USS Chicago (CA-136)

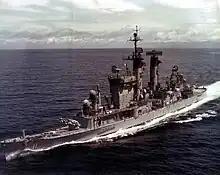
"Chicago" in early 1970s

Despite cutbacks that had substantially lowered her crew component, the cruiser sailed for Vietnam on 9 September 1970. Arriving on station on 3 October, "Chicago" conducted PIRAZ and search coordination duties with evasive maneuvering to avoid super typhoons Joan and Kate between 14 and 26 October. After a 27 October refueling accident injured several men, "Chicago" left the Gulf of Tonkin on 1 November and Captain Stanley Thomas Counts assumed command before the ship arrived in Yokosuka on 7 November. "Chicago" departed Yokosuka on 17 November and resumed PIRAZ station from 20 November to 19 December. "Chicago" spent Christmas 1970 in Hong Kong and celebrated the new year in Subic Bay. "Chicago" left Subic Bay on 11 January and resumed PIRAZ station until 18 February. "Chicago" departed Subic Bay en route to San Diego on 24 February escorted by the frigate . "Knox" rescued a "Chicago" sailor who jumped overboard on 26 February; he thought it would get him discharged. After refueling in Guam on 27 February, "Knox" suffering a loss of power due to a JP-5 fire in engineering on 3 March. "Chicago" took "Knox" in tow until a fleet tug arrived at the scene from Pearl Harbor on 5 March.